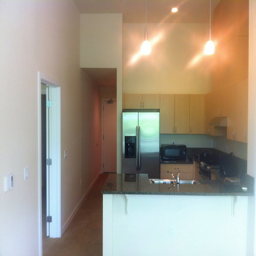
The kitchen and entry area of an apartment with high ceilings.
Two lights shine brightly above a small kitchen.
a kitchen with a refrigerator a microwave and cupboards
We are looking past a kitchen up a long hall way.
A kitchen filled with appliances and lights with lots of counter space.